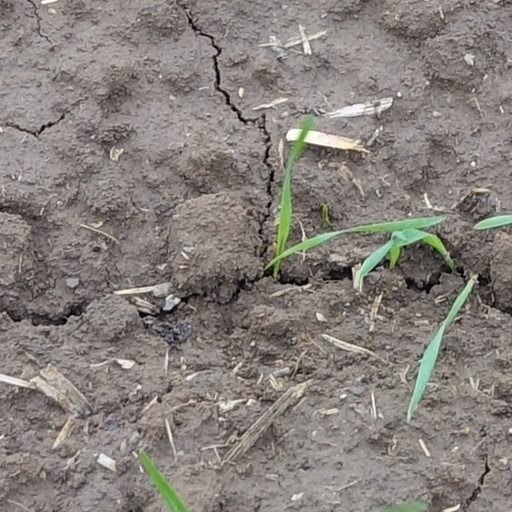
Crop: wheat